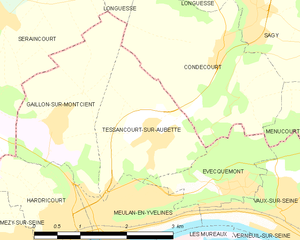
Carte des communes françaises Tessancourt-sur-Aubette